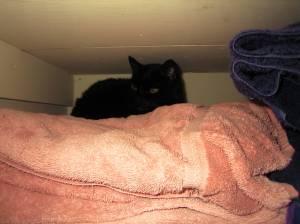
Breed: Bombay